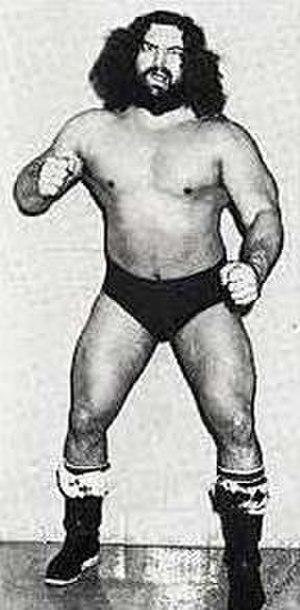
Bruiser Brody sur le programme de Big time Wrestling le 6 mars 1977.
Frank Donald Goodish plus connu sous le nom de Bruiser Brody est un catcheur américain.